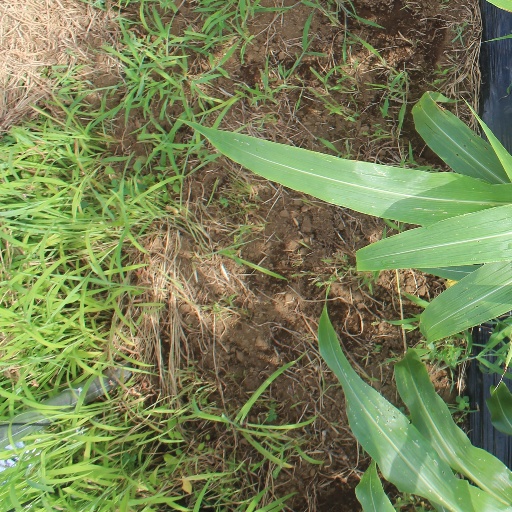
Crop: sorghum